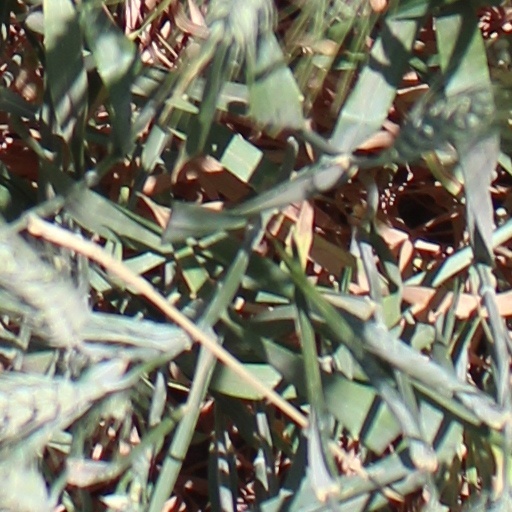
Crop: wheat